Georgia in the Roman era

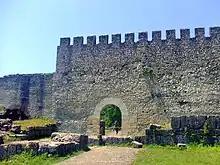
The remnants of the eastern gate in Archaeopolis

Sebastopolis (actual Sukhumi) continued to remain the last Roman/Byzantine stronghold in western Georgia, until being finally sacked and destroyed by the Arab conqueror Marwan II in 736 AD.